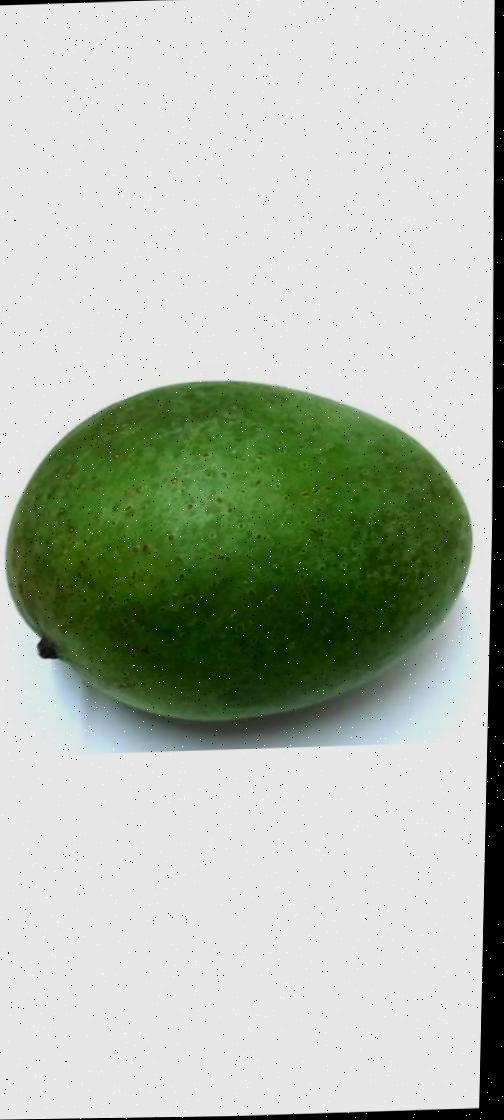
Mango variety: Ashshina Zhinuk